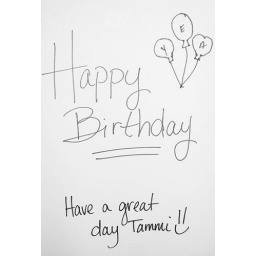
My birthday sign left on my apartment door by my upstairs neighbor... aka Tonya.